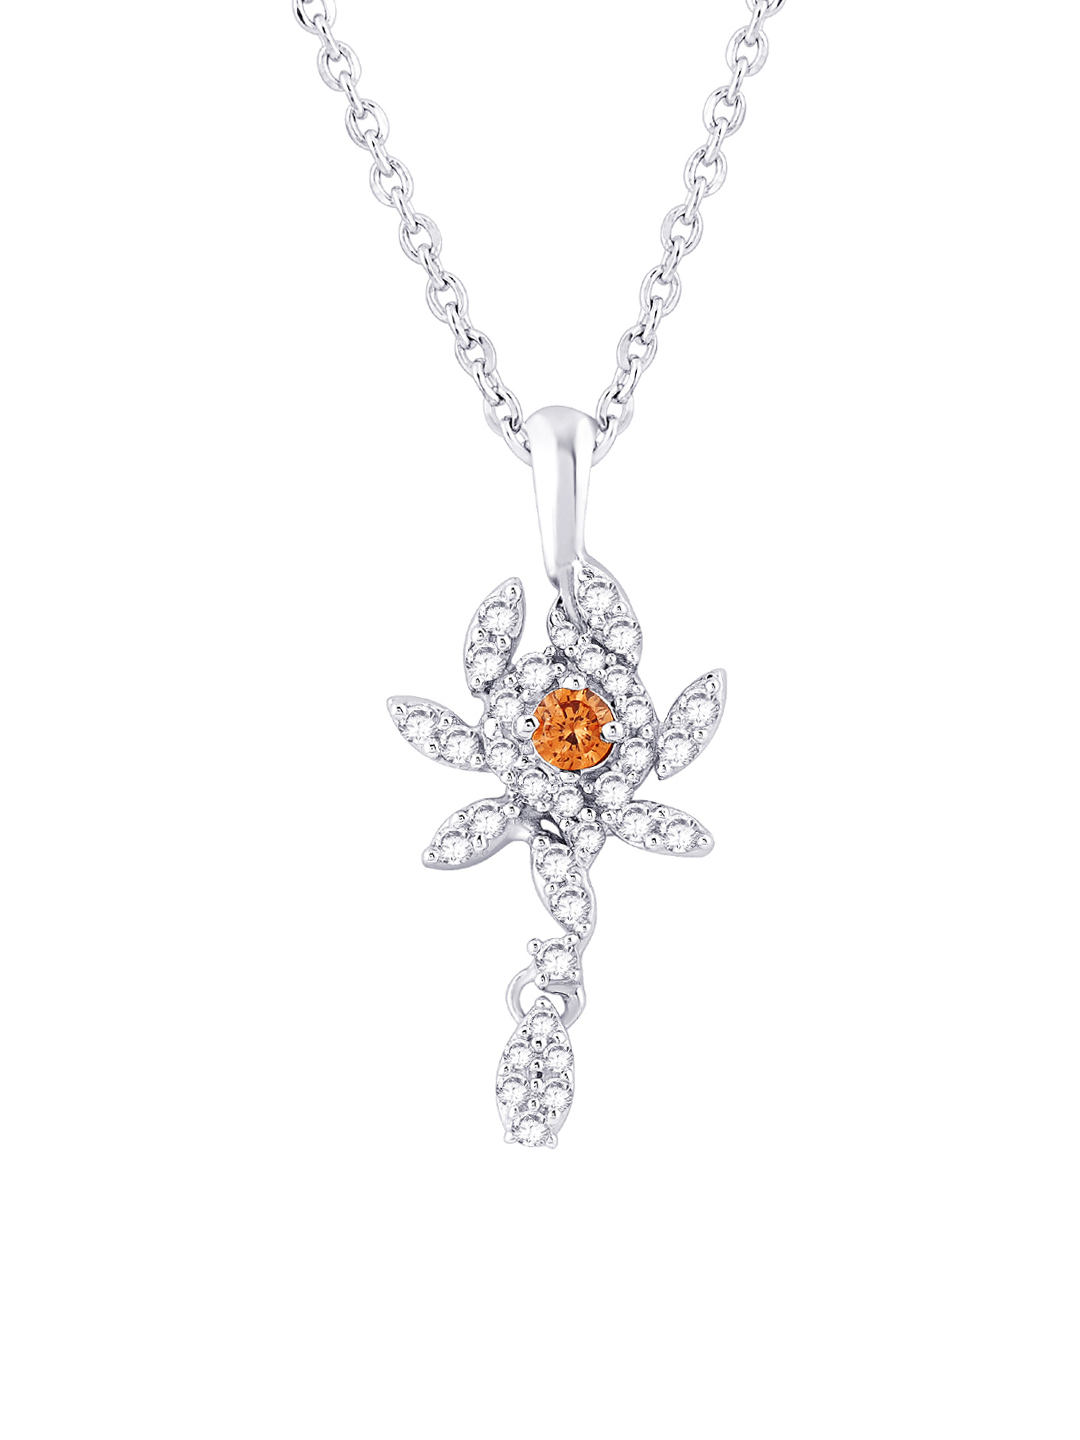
Lucera Women Silver Pendant
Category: Accessories / Jewellery / Pendant
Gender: Women
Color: Silver
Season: Summer 2013
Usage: Casual